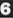
Number: 6